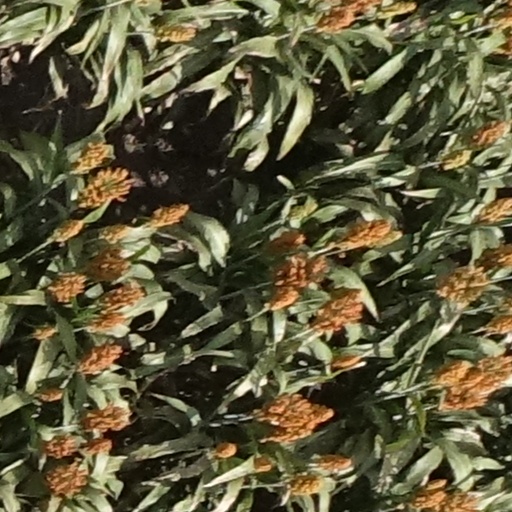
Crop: sorghum